Barleylands Farm Museum

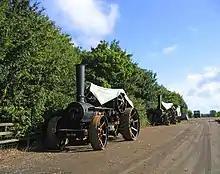
Steam traction engines at Barleylands Farm Museum.

Barleylands Farm Museum is a children's event venue located in Barleylands, Billericay, Essex. It is known for animal care, children's birthday parties, events at Easter, Halloween, and Christmas.